Food deserts by country

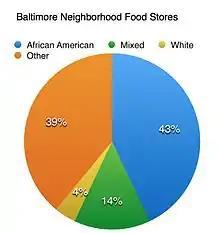
Healthy food access in Baltimore in 2006, by race. This issue predominantly affects the African-American community.

Health disparities related to food access and consumption are associated with residential segregation, low incomes, and neighborhood deprivation. Morland "et al." found that areas with a majority of convenience stores had a higher prevalence of overweight and obese individuals compared to areas with only supermarkets. A lack of adequate food sources and limited transportation available to low-income communities may contribute to poor nutrition.